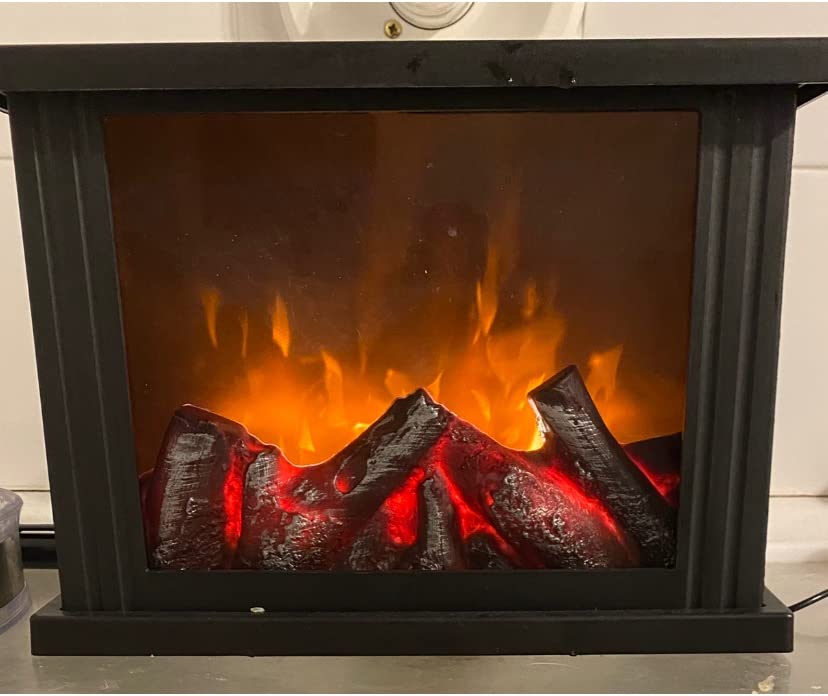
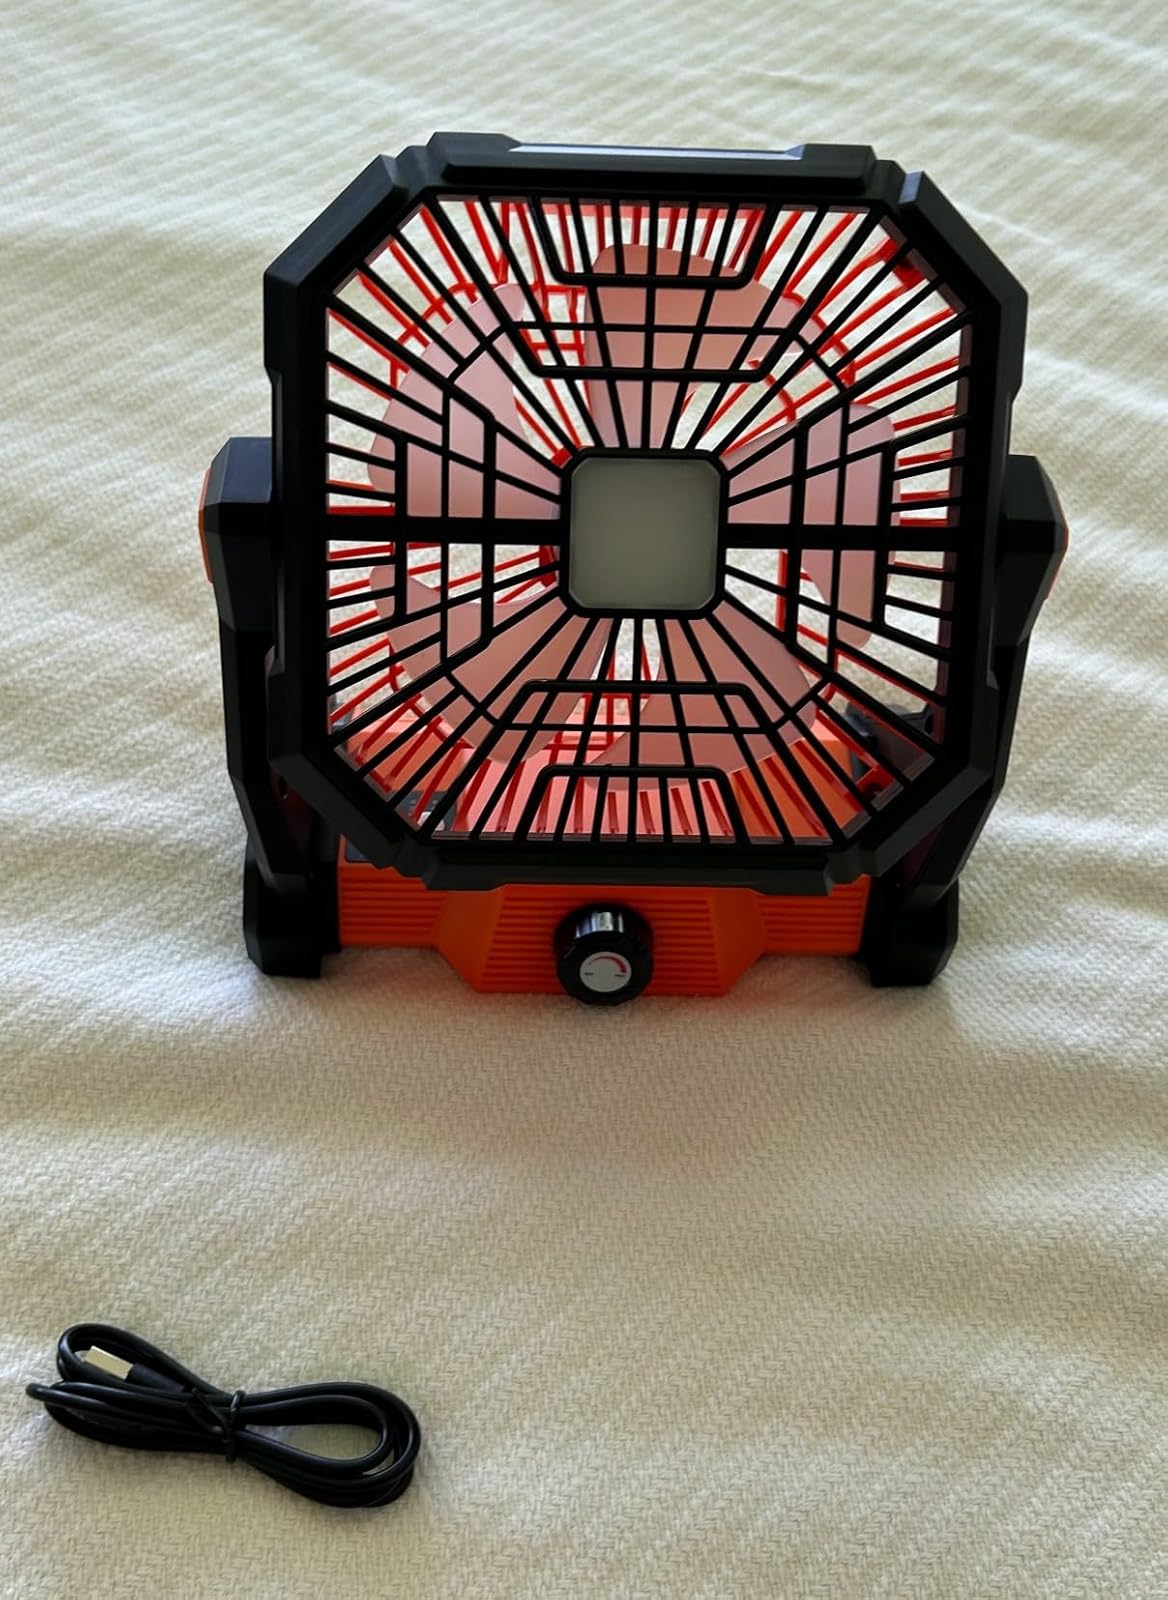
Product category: lantern
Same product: no